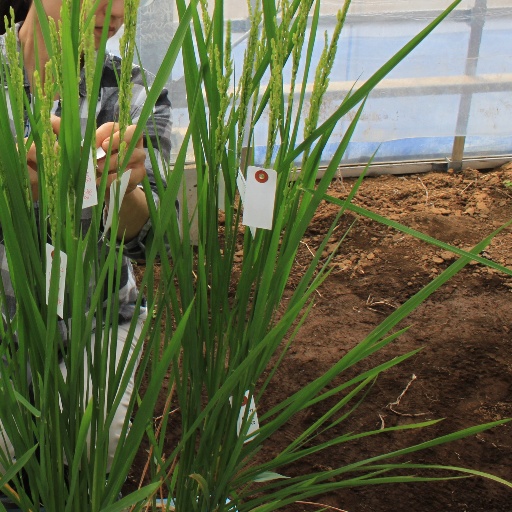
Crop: rice